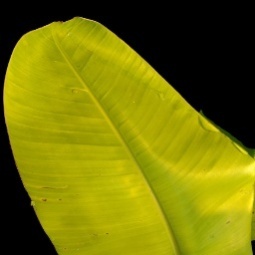
Label: Sulphur